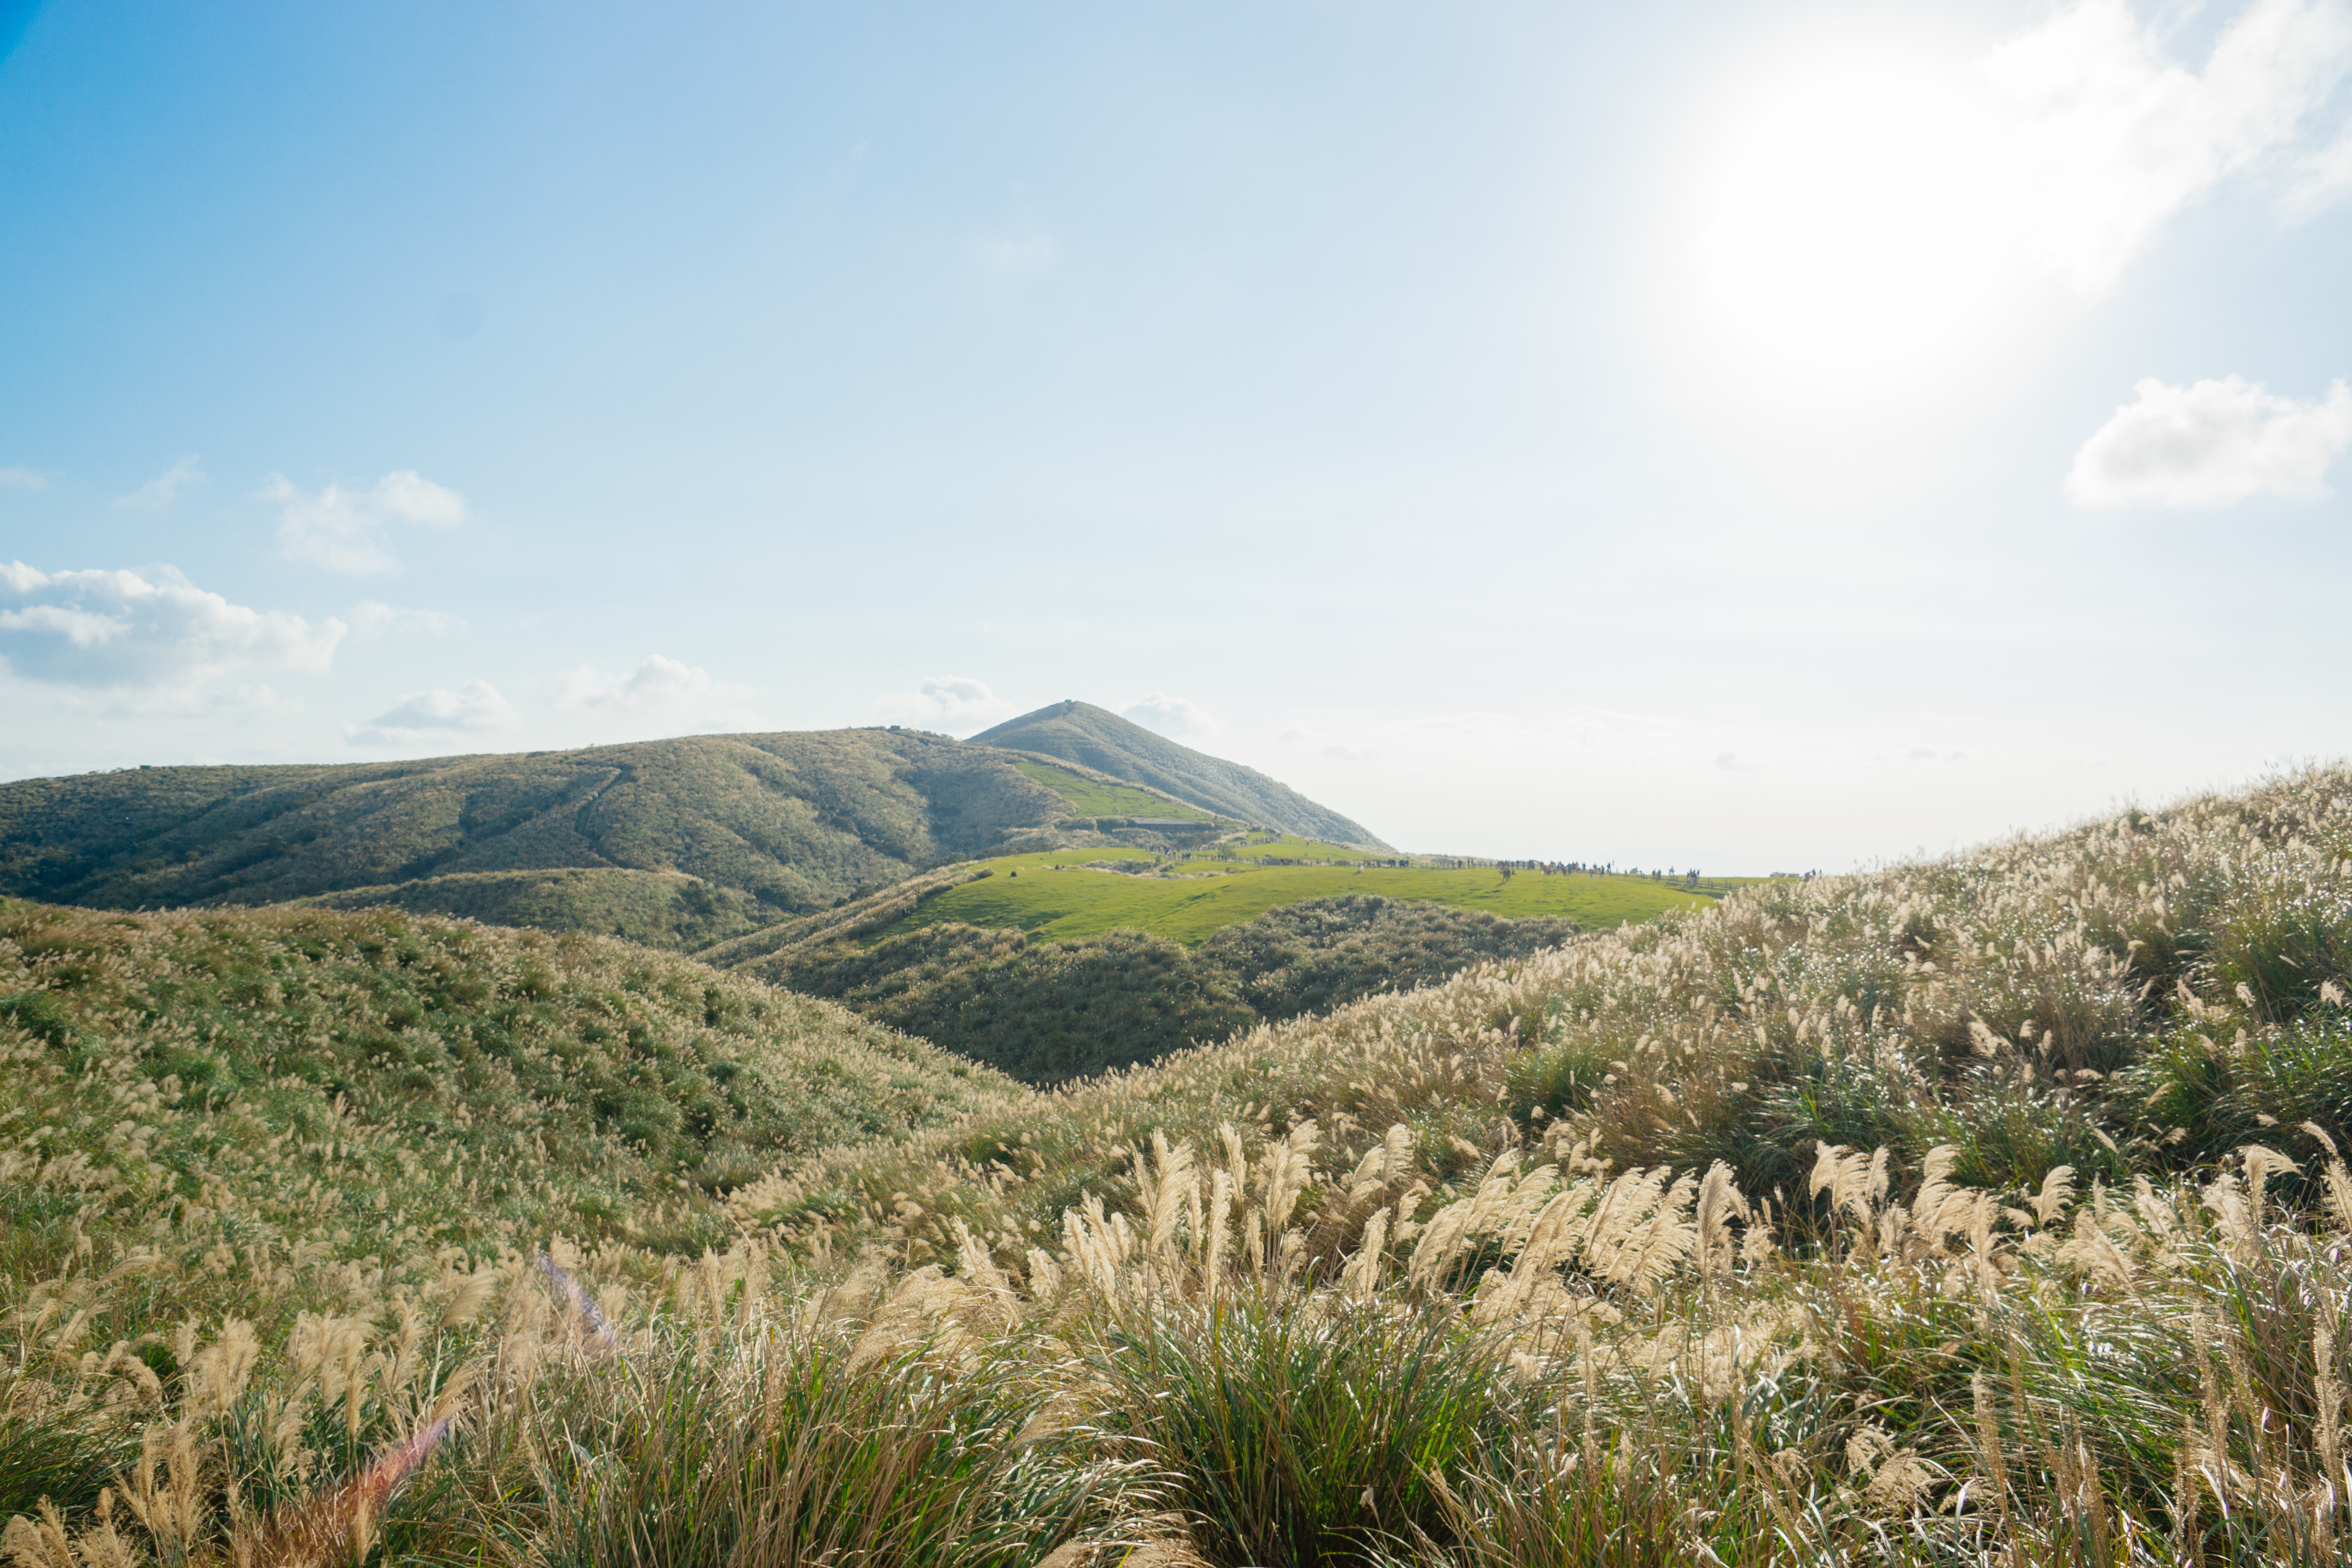
landscape, grass, horizon, wilderness, mountain, field, meadow, prairie, hill, valley, agriculture, ridge, plain, grassland, plateau, fell, habitat, ecosystem, steppe, rural area, natural environment, geographical feature, grass family, mountainous landforms